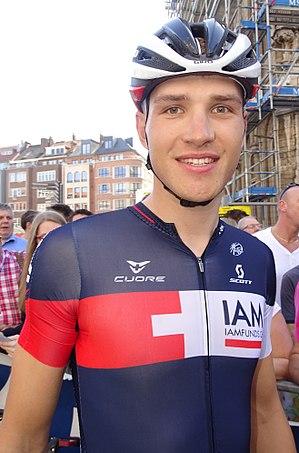
Reportage réalisé le mercredi 15 avril à l'occasion du départ de la Flèche brabançonne 2015 à Louvain, Belgique.
Matthias Brändle, né le 7 décembre 1989 à Hohenems, est un coureur cycliste autrichien, membre de l'équipe Israel Start-Up Nation. Son palmarès comprend notamment cinq titres de champion d'Autriche du contre-la-montre obtenus en 2009, 2013, 2014, 2016 et 2019. Entre le 30 octobre 2014 et le 8 février 2015, il est également détenteur du record du monde de l'heure avec un total de 51.852 kilomètres parcourus. Sa performance est améliorée de 639 mètres par l'Australien Rohan Dennis.
La saison 2015 de l'équipe cycliste IAM est la troisième de l'équipe dirigée par Michel Thétaz, la première au sein de l'UCI World Tour.